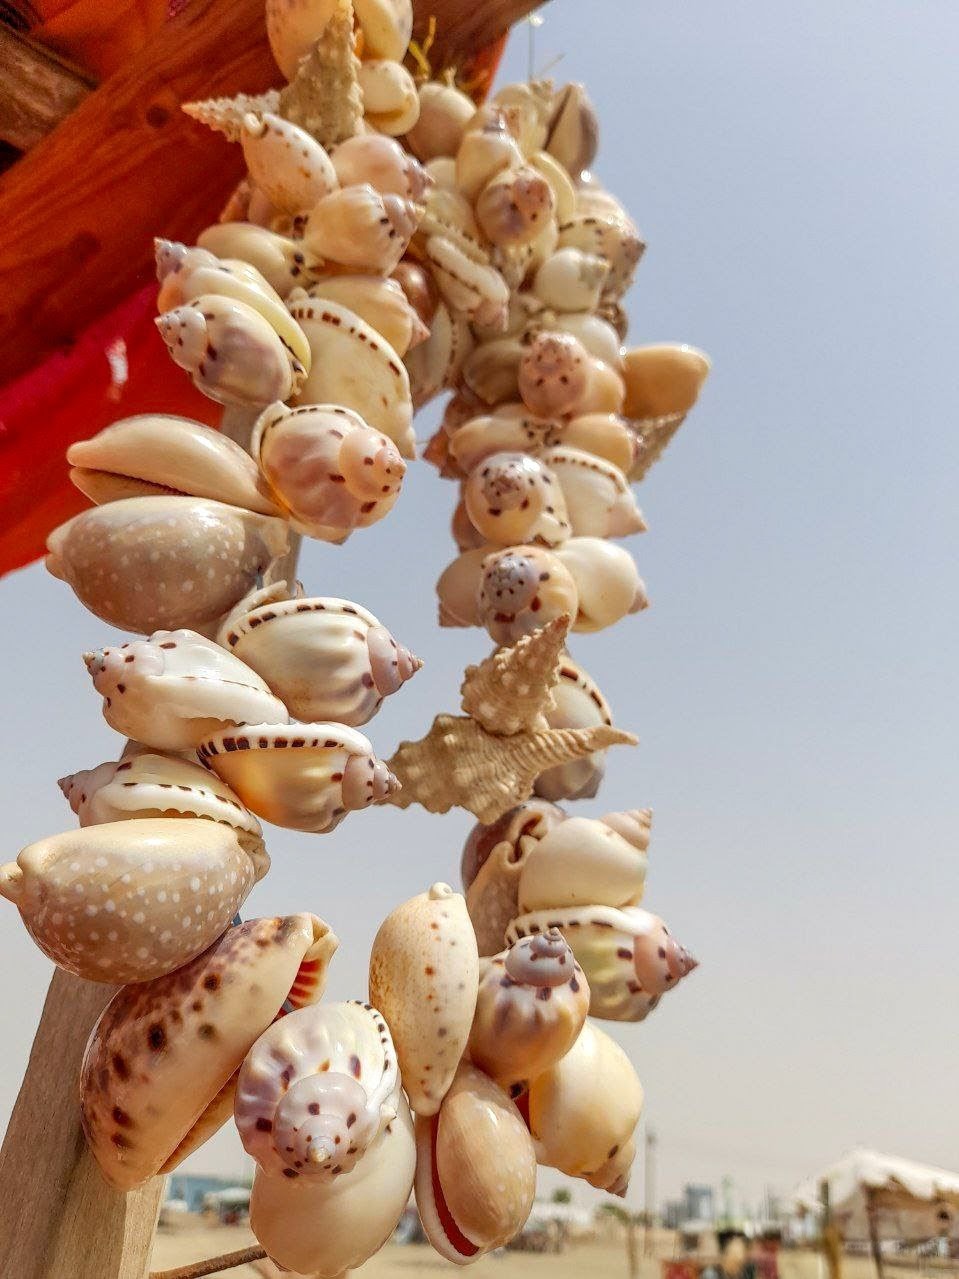
الوصف بالفصحى: قلائد مصنوعة من الأصداف الطبيعية
التصنيف: Uncategorized